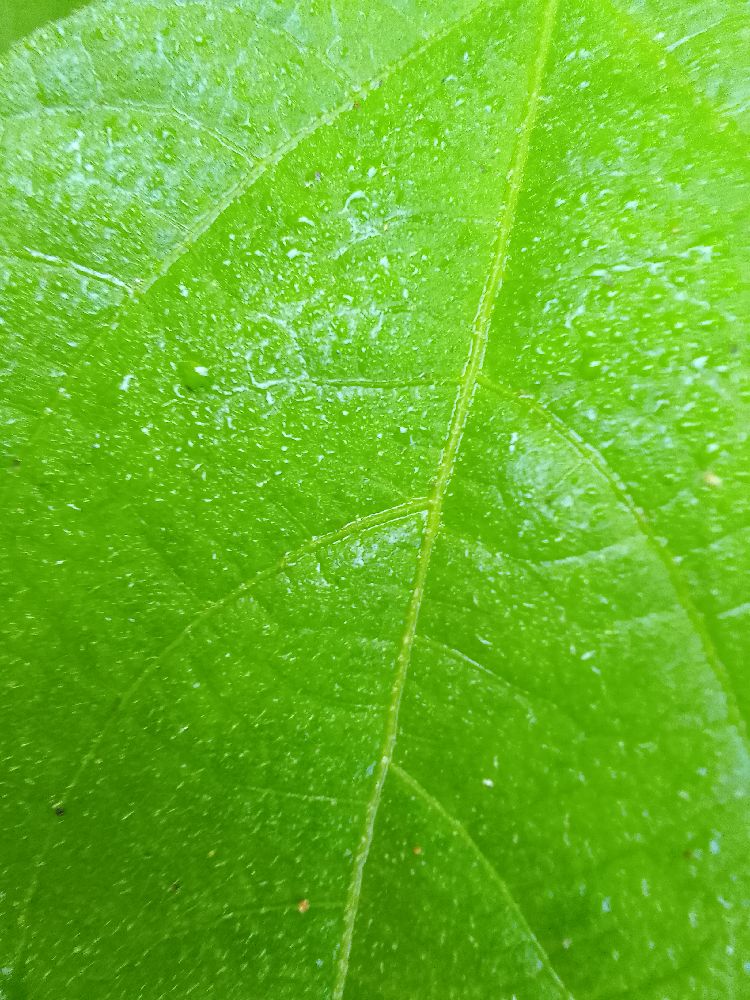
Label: healthy